Military bands of the Bundeswehr

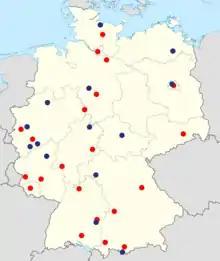
A map of German military bands across the country.

The professional management of all the military bands of the Bundeswehr lies with the director of the Military Music Center of the Bundeswehr. Since 2016, Colonel Christoph Lieder has held this position. The individual bands may be subject to military divisions or regional commands as well.